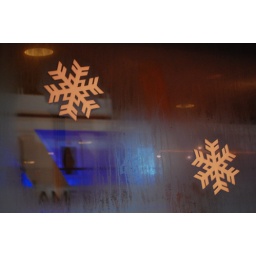
Festive decorations for the holiday season. The blue in the background is the windows of another ship.